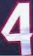
Number: 4